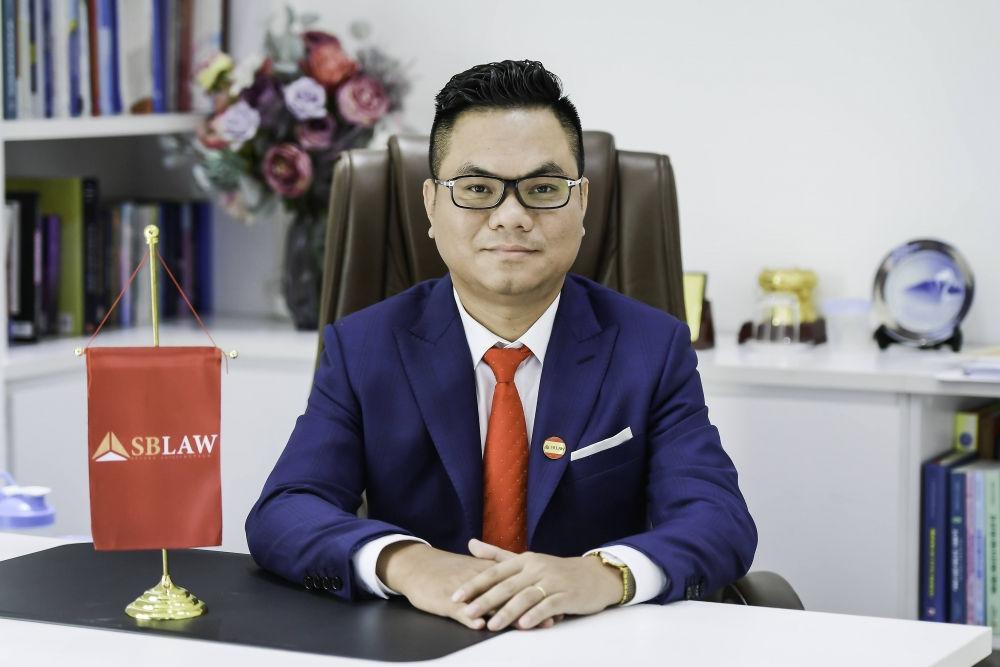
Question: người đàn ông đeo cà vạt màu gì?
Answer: màu đỏ